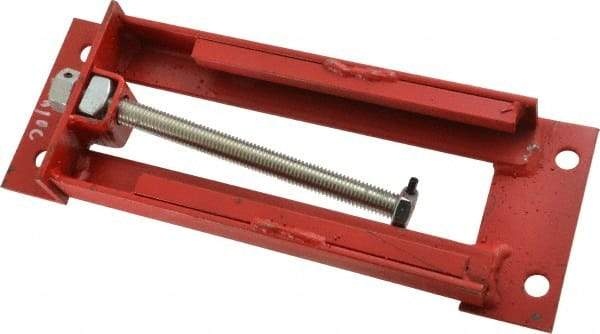
Made in USA - 4-3/4" Wide, Steel Bearing Take Up Frame
Item #: 35378652 Brand: Made in USA Exact Tooling IR#: 04 Product Specifications 4-3/4" Wide, Steel Bearing Take Up Frame - Type. Take-Up Frame Material Steel Width (Inch) 4-3/4
Brand: Value Collection
Category: Hardware > Building Materials > Window Hardware > Window Frames > Picture Window Frames